Azerbaijani wine

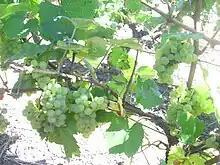
Plantings of Aligote are increasing in Azerbaijan.

Among the names of wine brands are "Reyhani", "Jumhuri", "Mishmish", "Valani", "Arastun", "Handigun" and "Salmavey". Contemporary brand names include "Shahdagh", "Chinar", "Sadili", "Aghdam", "Kurdamir", "Aghstafa" and "Madrasali". Others, such as "Giz Galasi" ("Maiden Tower"), "Yeddi Gozal" ("Seven Beauties"), "Gara Gila" and "Naznazi" made from the "Madrasa" pink grape are exclusive to Azerbaijan since they are indigenous to Madrasa village of Shamakhi Rayon only. Rkatsiteli is another kind of grape grown and used for wine-making in Georgia, but which also gets used in northwestern Azerbaijan.